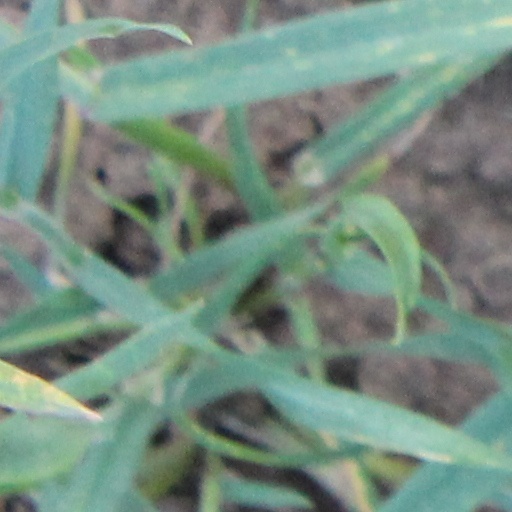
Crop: wheat